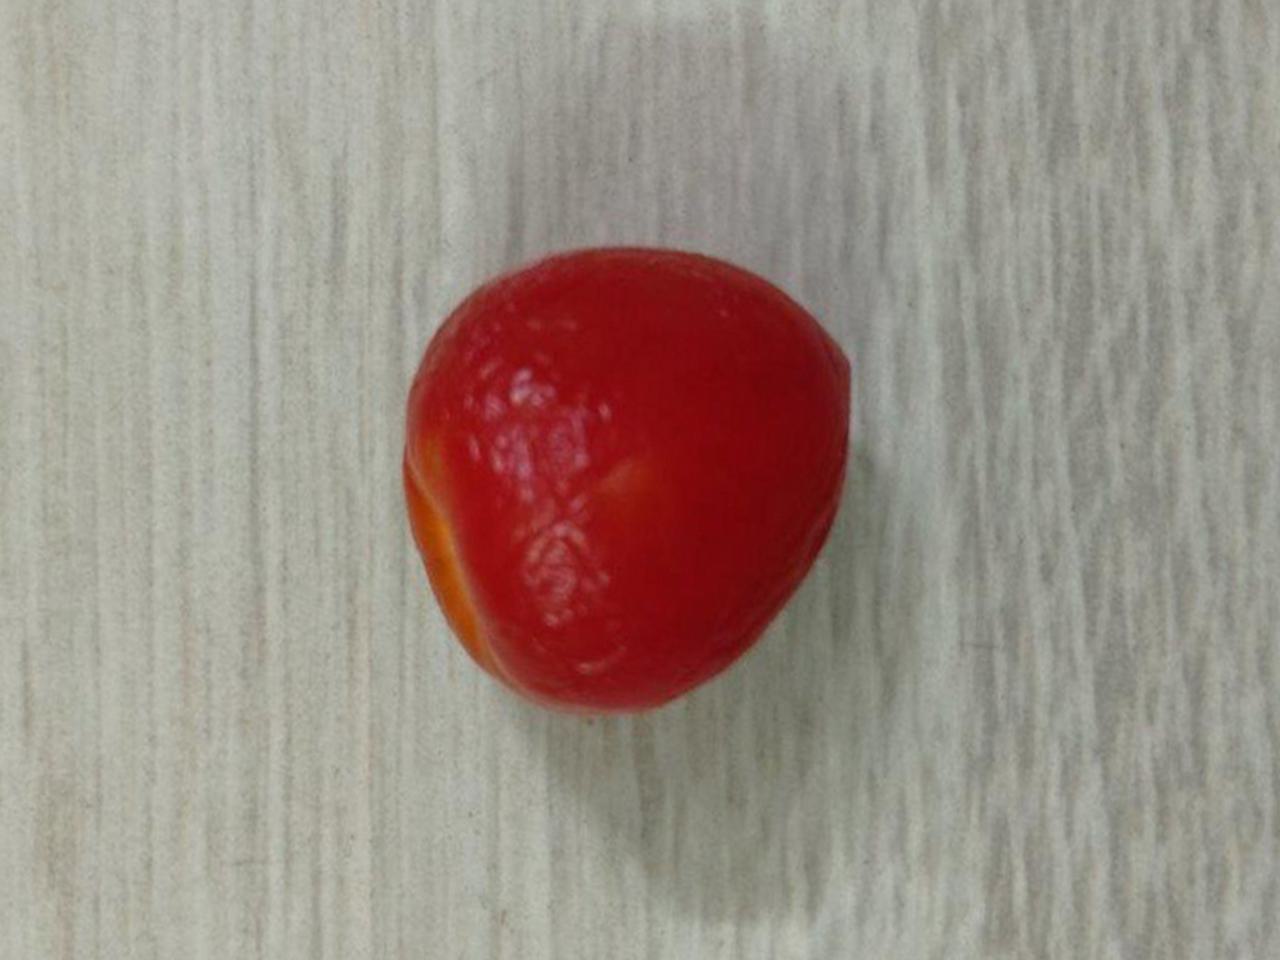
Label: Rotten